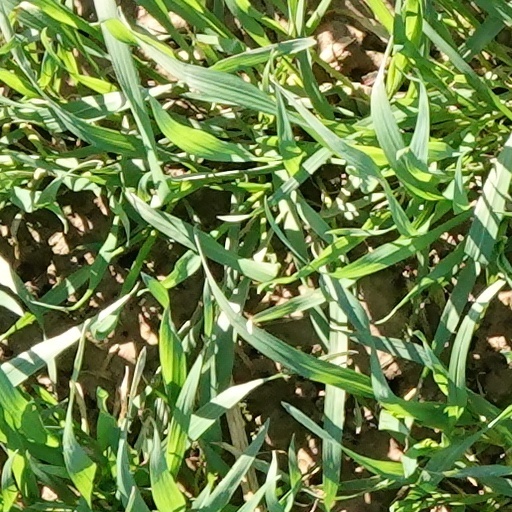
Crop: wheat